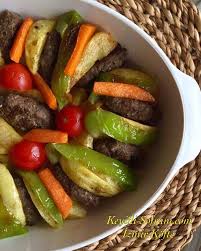
Yemek: izmir_kofte